Channichthys rhinoceratus

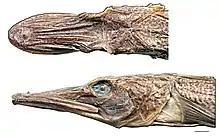
Head of a preserved specimen

Described by Sir John Richardson in 1844 and being the type species of the genus "Channichthys", the unicorn icefish is generally pale brown, though smaller specimens have four dark cross-bars present on each side of the body, and dark spots are present on the body, sometimes with reddish patches and dark reticulations are present. Dark spots may be present on the blackish first dorsal fin. Other fins are colored pale or dusky. It grows up to a maximum length of 60 cm (24 inches) and a maximum published weight of 0.5 kg (1.1 lbs). A more common length is 40 cm (16 inches).